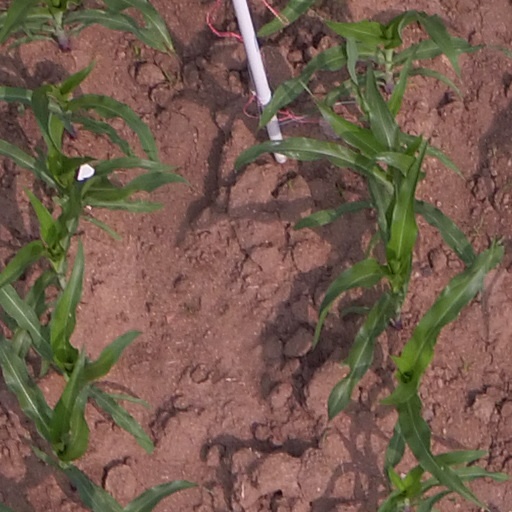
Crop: maize; corn